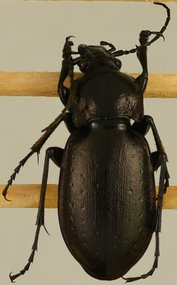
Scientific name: Carabus nemoralis
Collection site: UNDERC Site (UNDE), plot UNDE_017